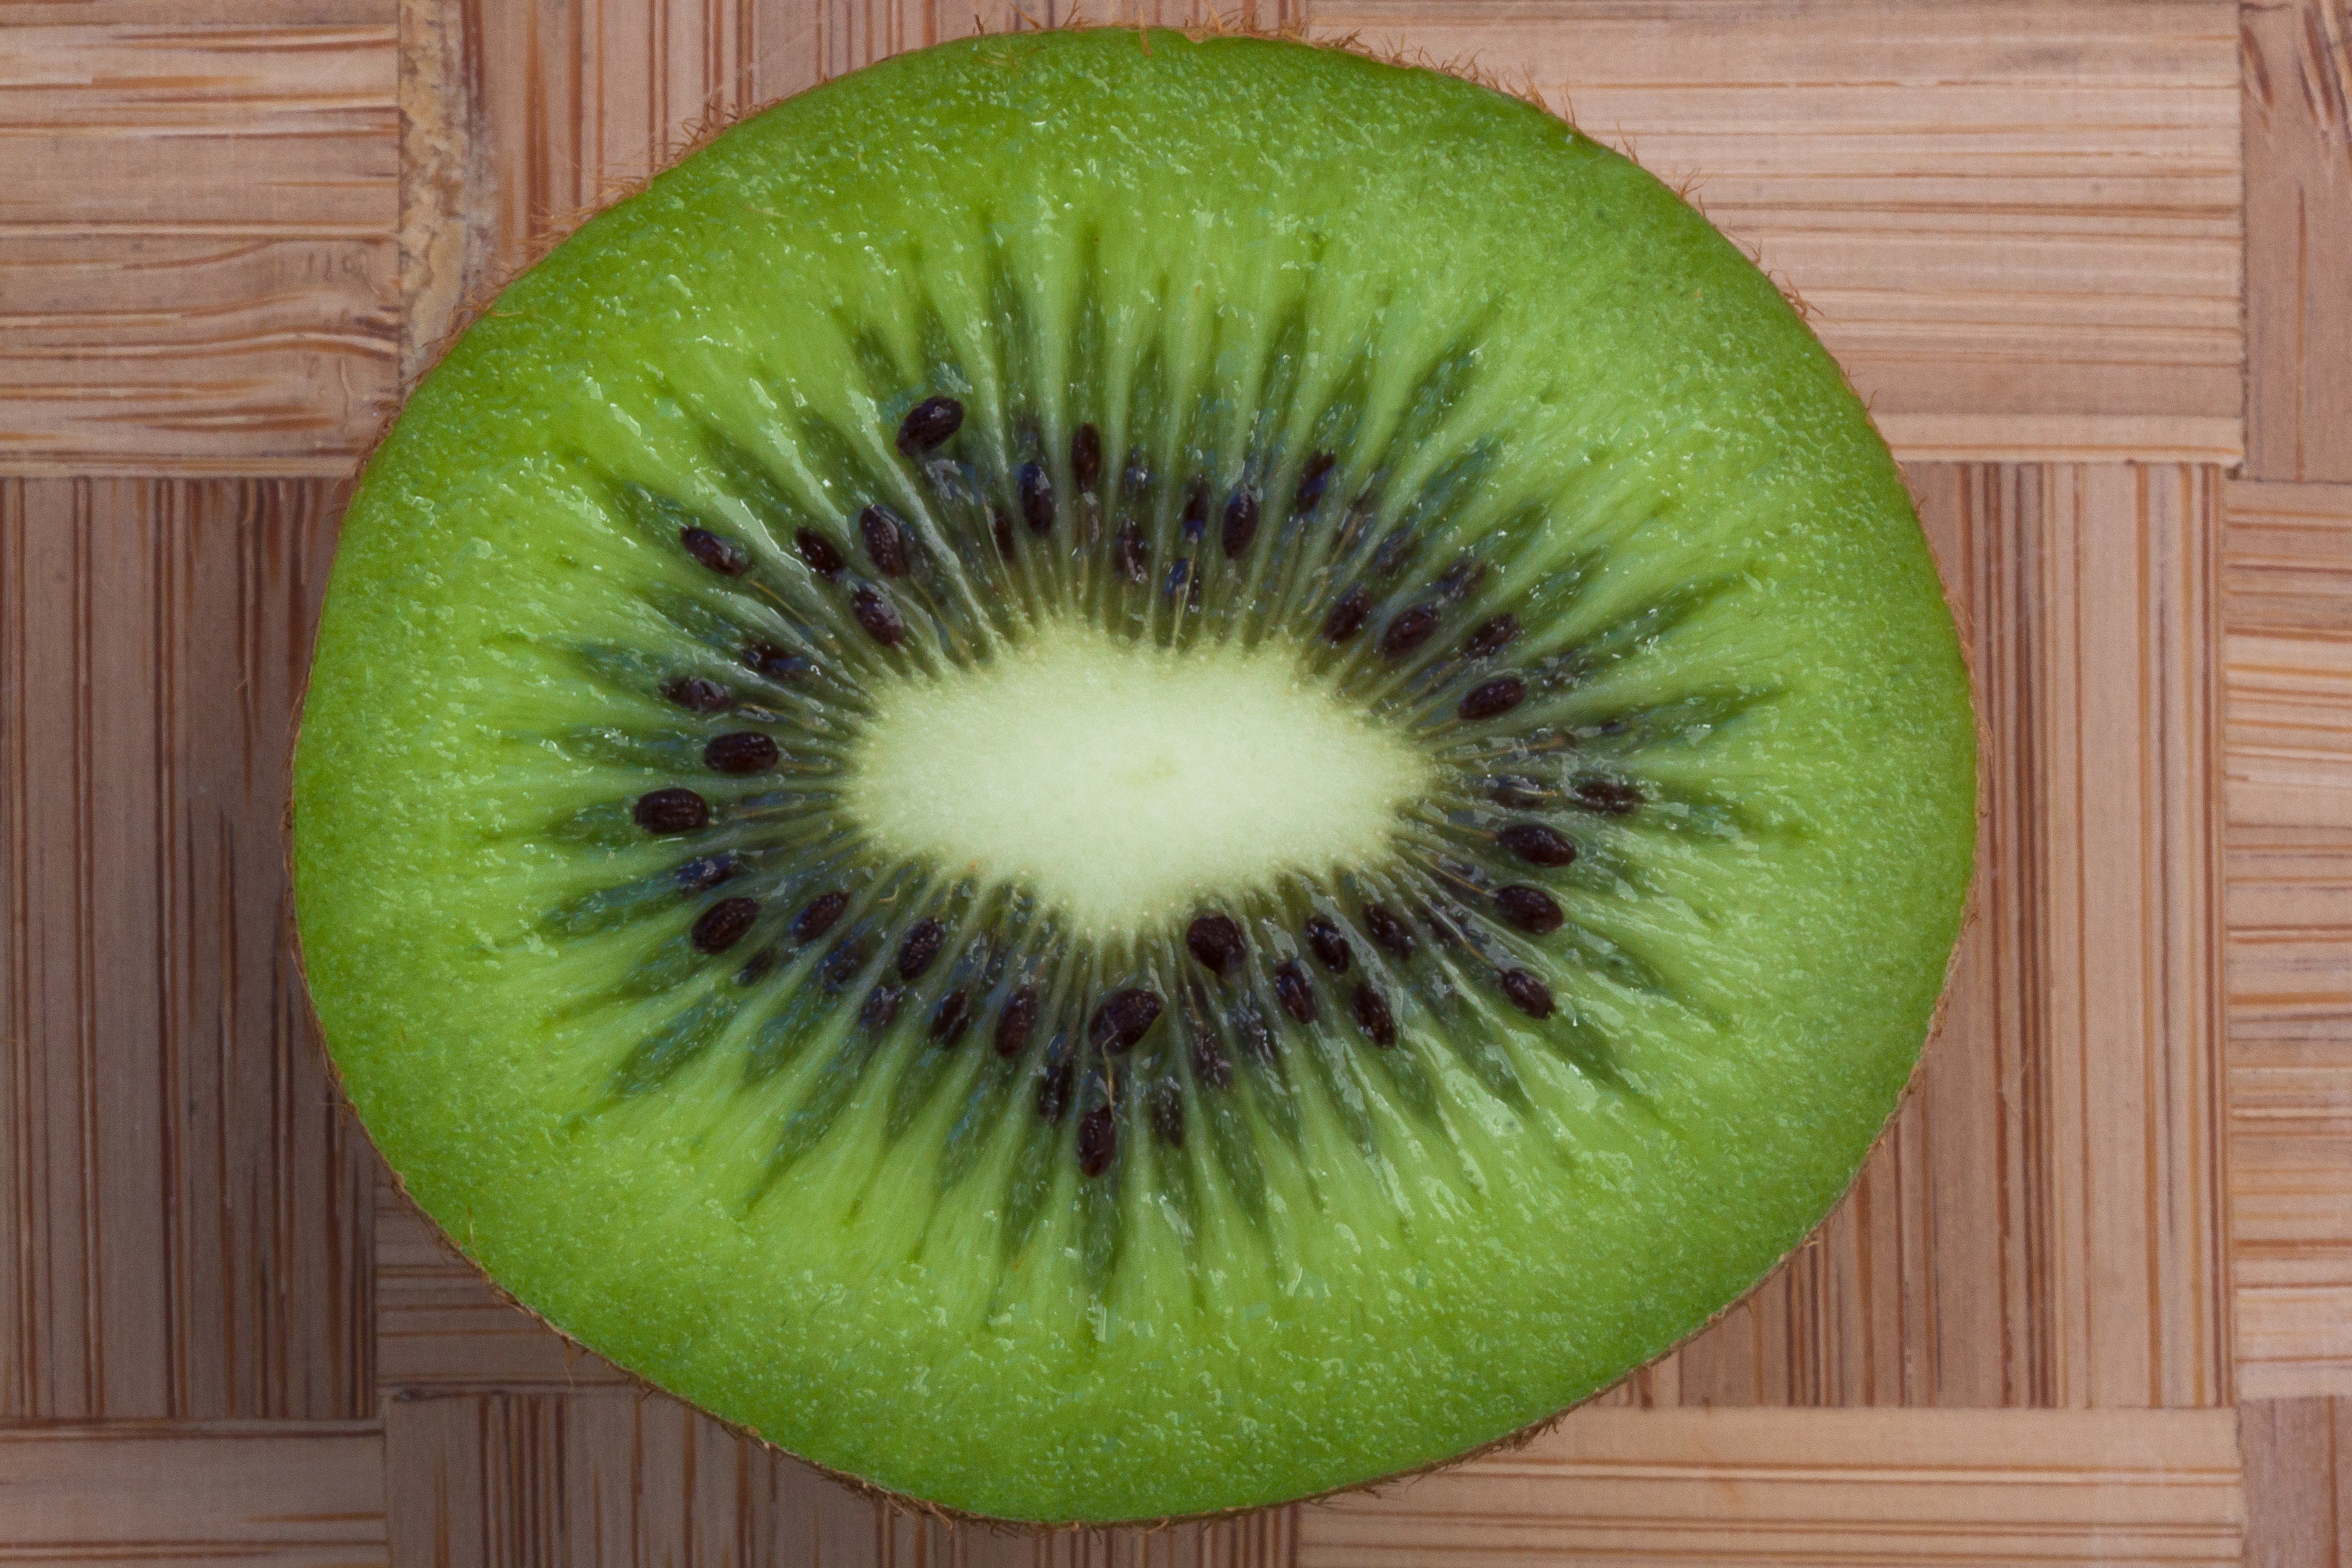
plant, fruit, flower, food, green, produce, macro, healthy, kiwi, vitamins, sliced, land plant, kiwifruit